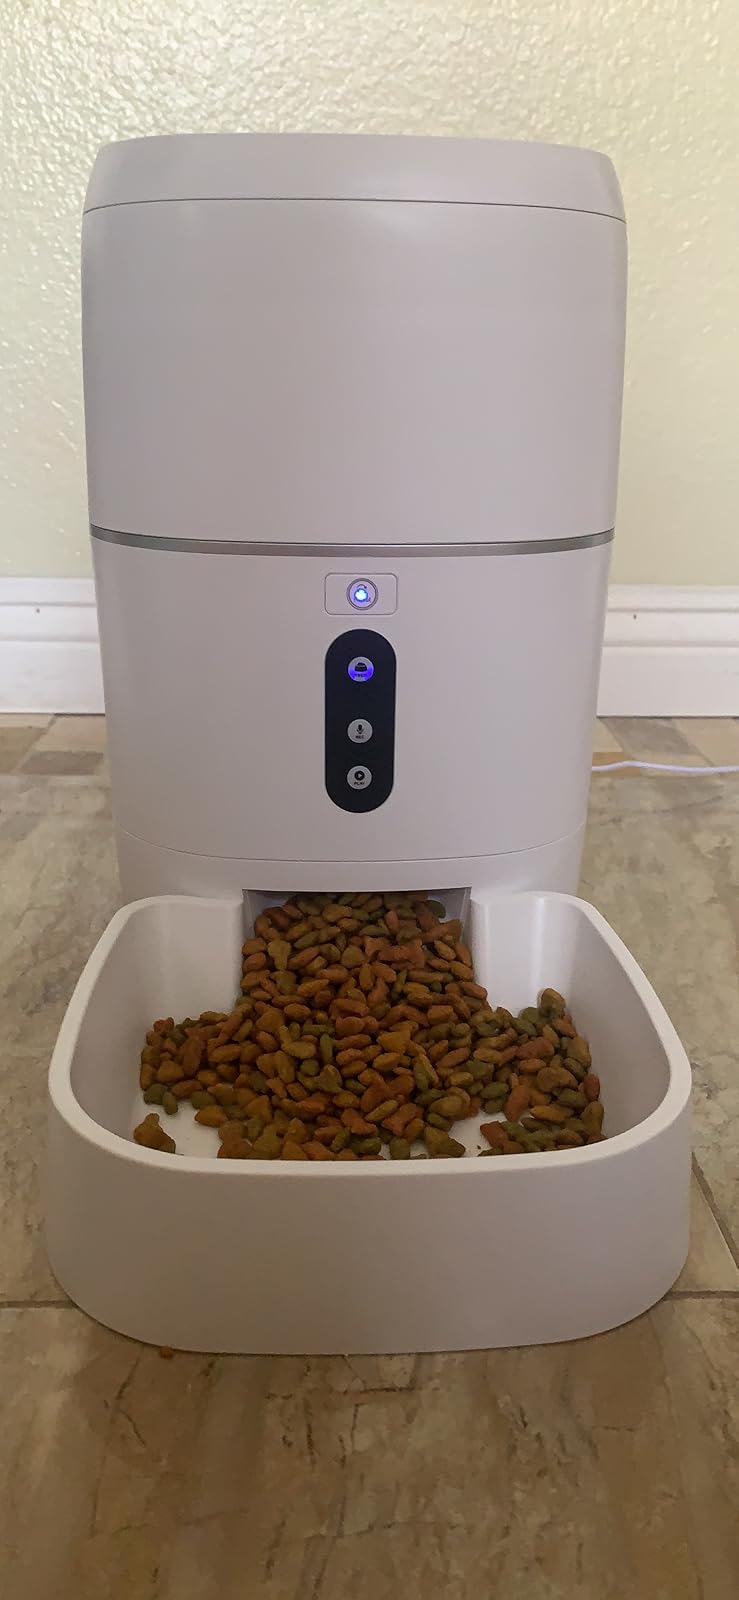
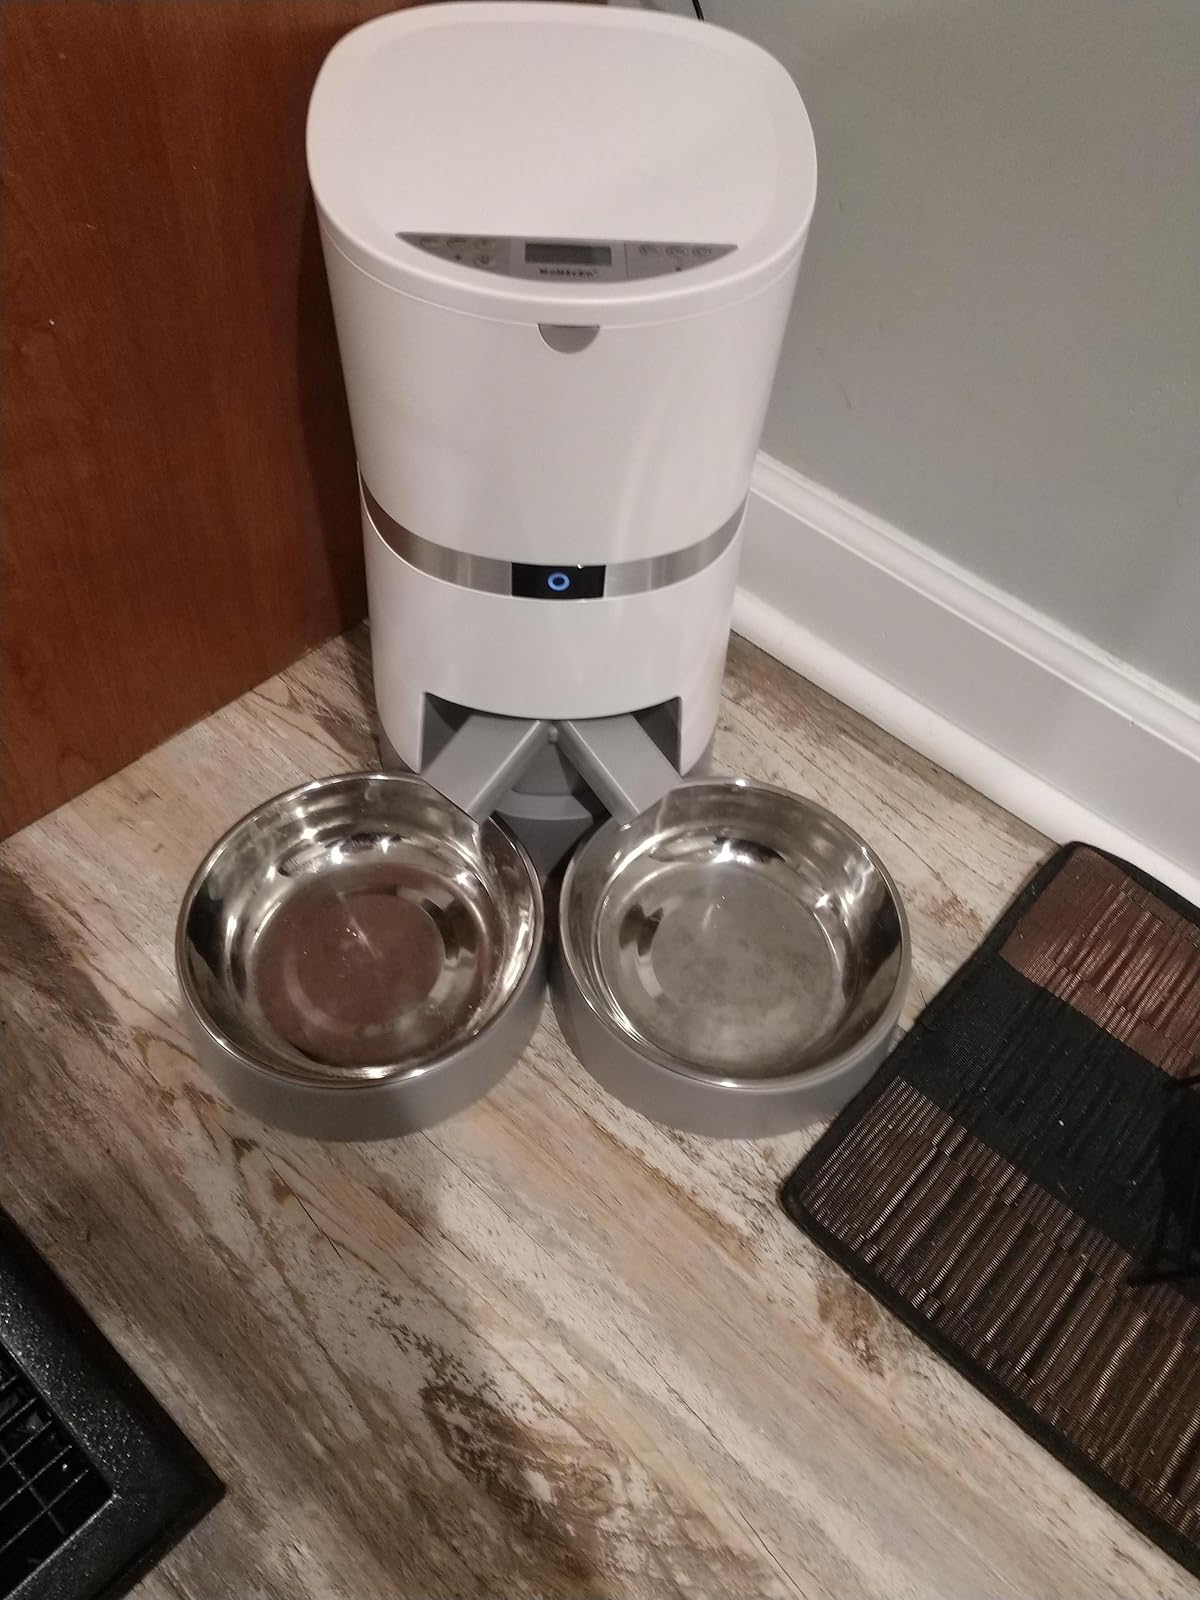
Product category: items_feeder
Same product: no